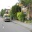
Label: ambulance